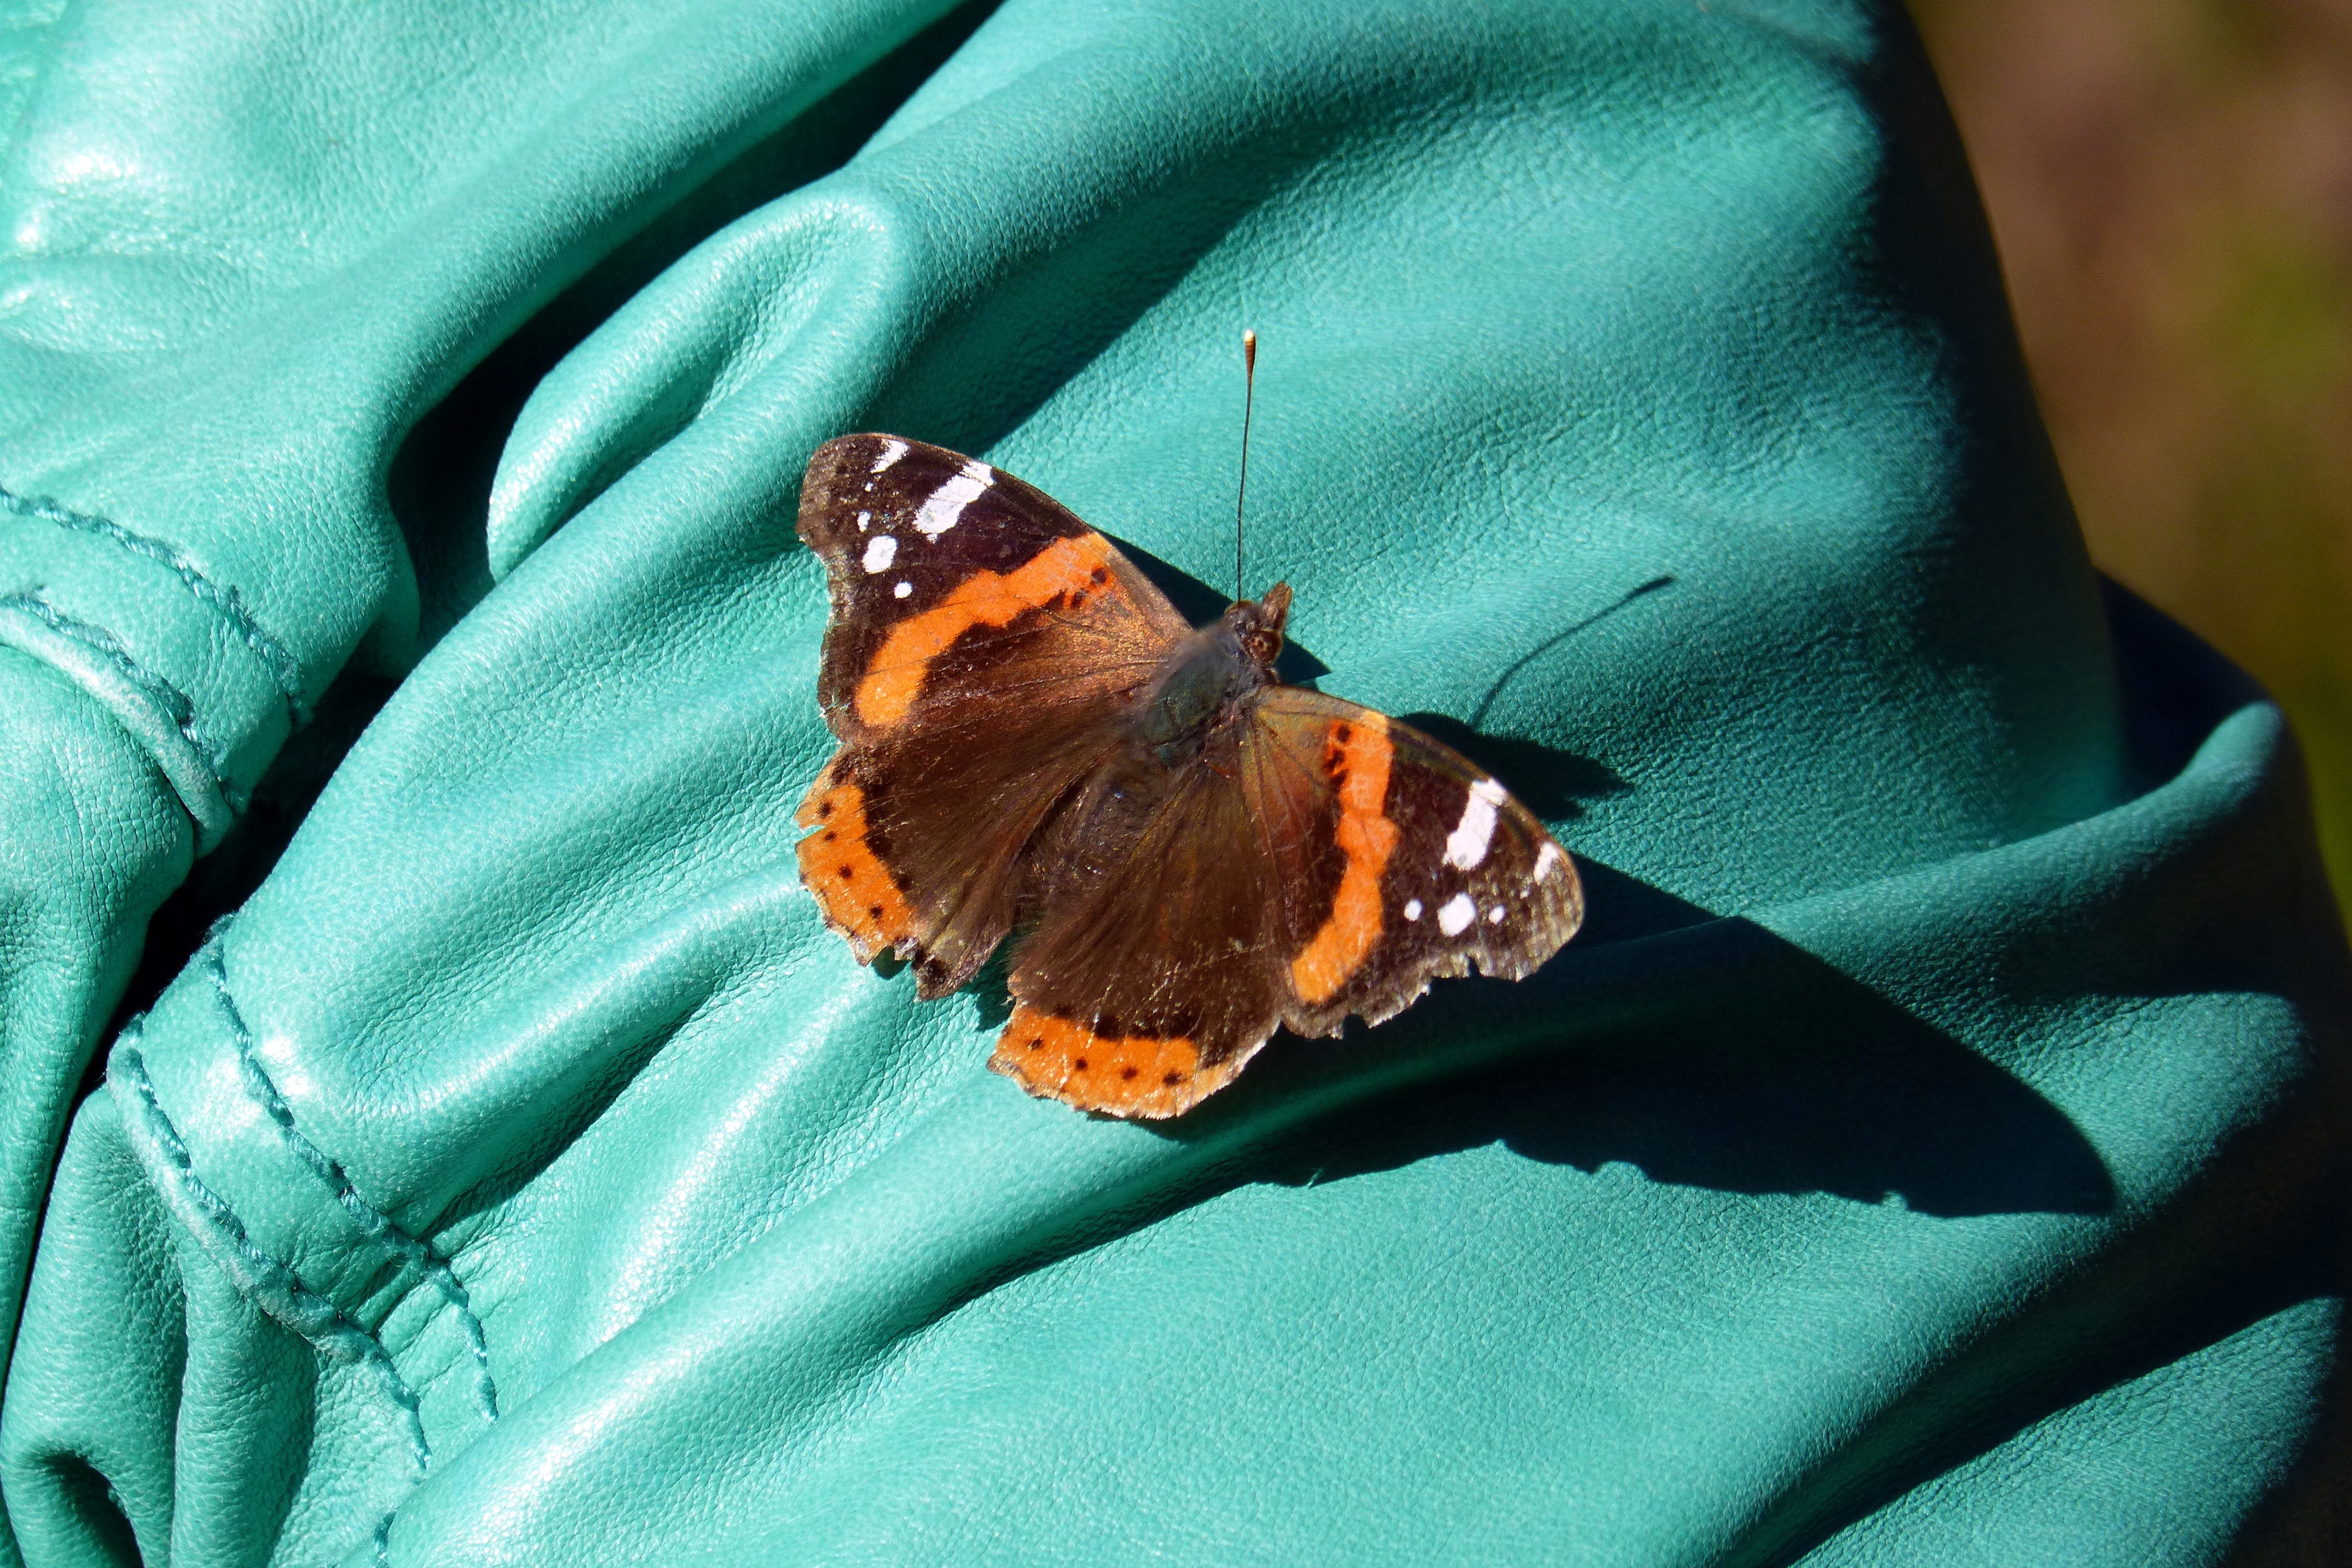
hand, photography, leaf, flower, petal, green, color, insect, autumn, blue, butterfly, invertebrate, close up, admiral, macro photography, edelfalter, pollinator, vanessa atalanta, patch butterflies, moths and butterflies